HMS Donegal (1902)

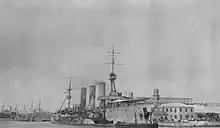
HMS Donegal at the Royal Naval Dockyard in the Imperial fortress colony of Bermuda circa 1918.jpg

"Donegal", named to commemorate County Donegal, was laid down by Fairfield Shipbuilding & Engineering at their Govan shipyard on 14 February 1901 and launched on 4 September 1902, when she was named by the Duchess of Abercorn, wife of the Lord-Lieutenant of County Donegal (James Hamilton, 2nd Duke of Abercorn). She was completed on 5 November 1903 and was initially assigned to the 1st Cruiser Squadron of the Channel Fleet. Whilst en route to the China Station, she ran aground at Suez, Egypt on 2 March 1906 and had to return to Chatham Dockyard for repairs. The ship was briefly placed in reserve before she was assigned to the Home Fleet in 1907. "Donegal" was transferred to the 4th Cruiser Squadron on the North America and West Indies Station in 1909 and collided with the merchant ship at Gibraltar on 8 December. She returned home in 1912 for service with the Training Squadron of Home Fleet and sank the derelict merchantman with gunfire in October 1913. The ship was assigned to the reserve Third Fleet before the beginning of World War I in August 1914.